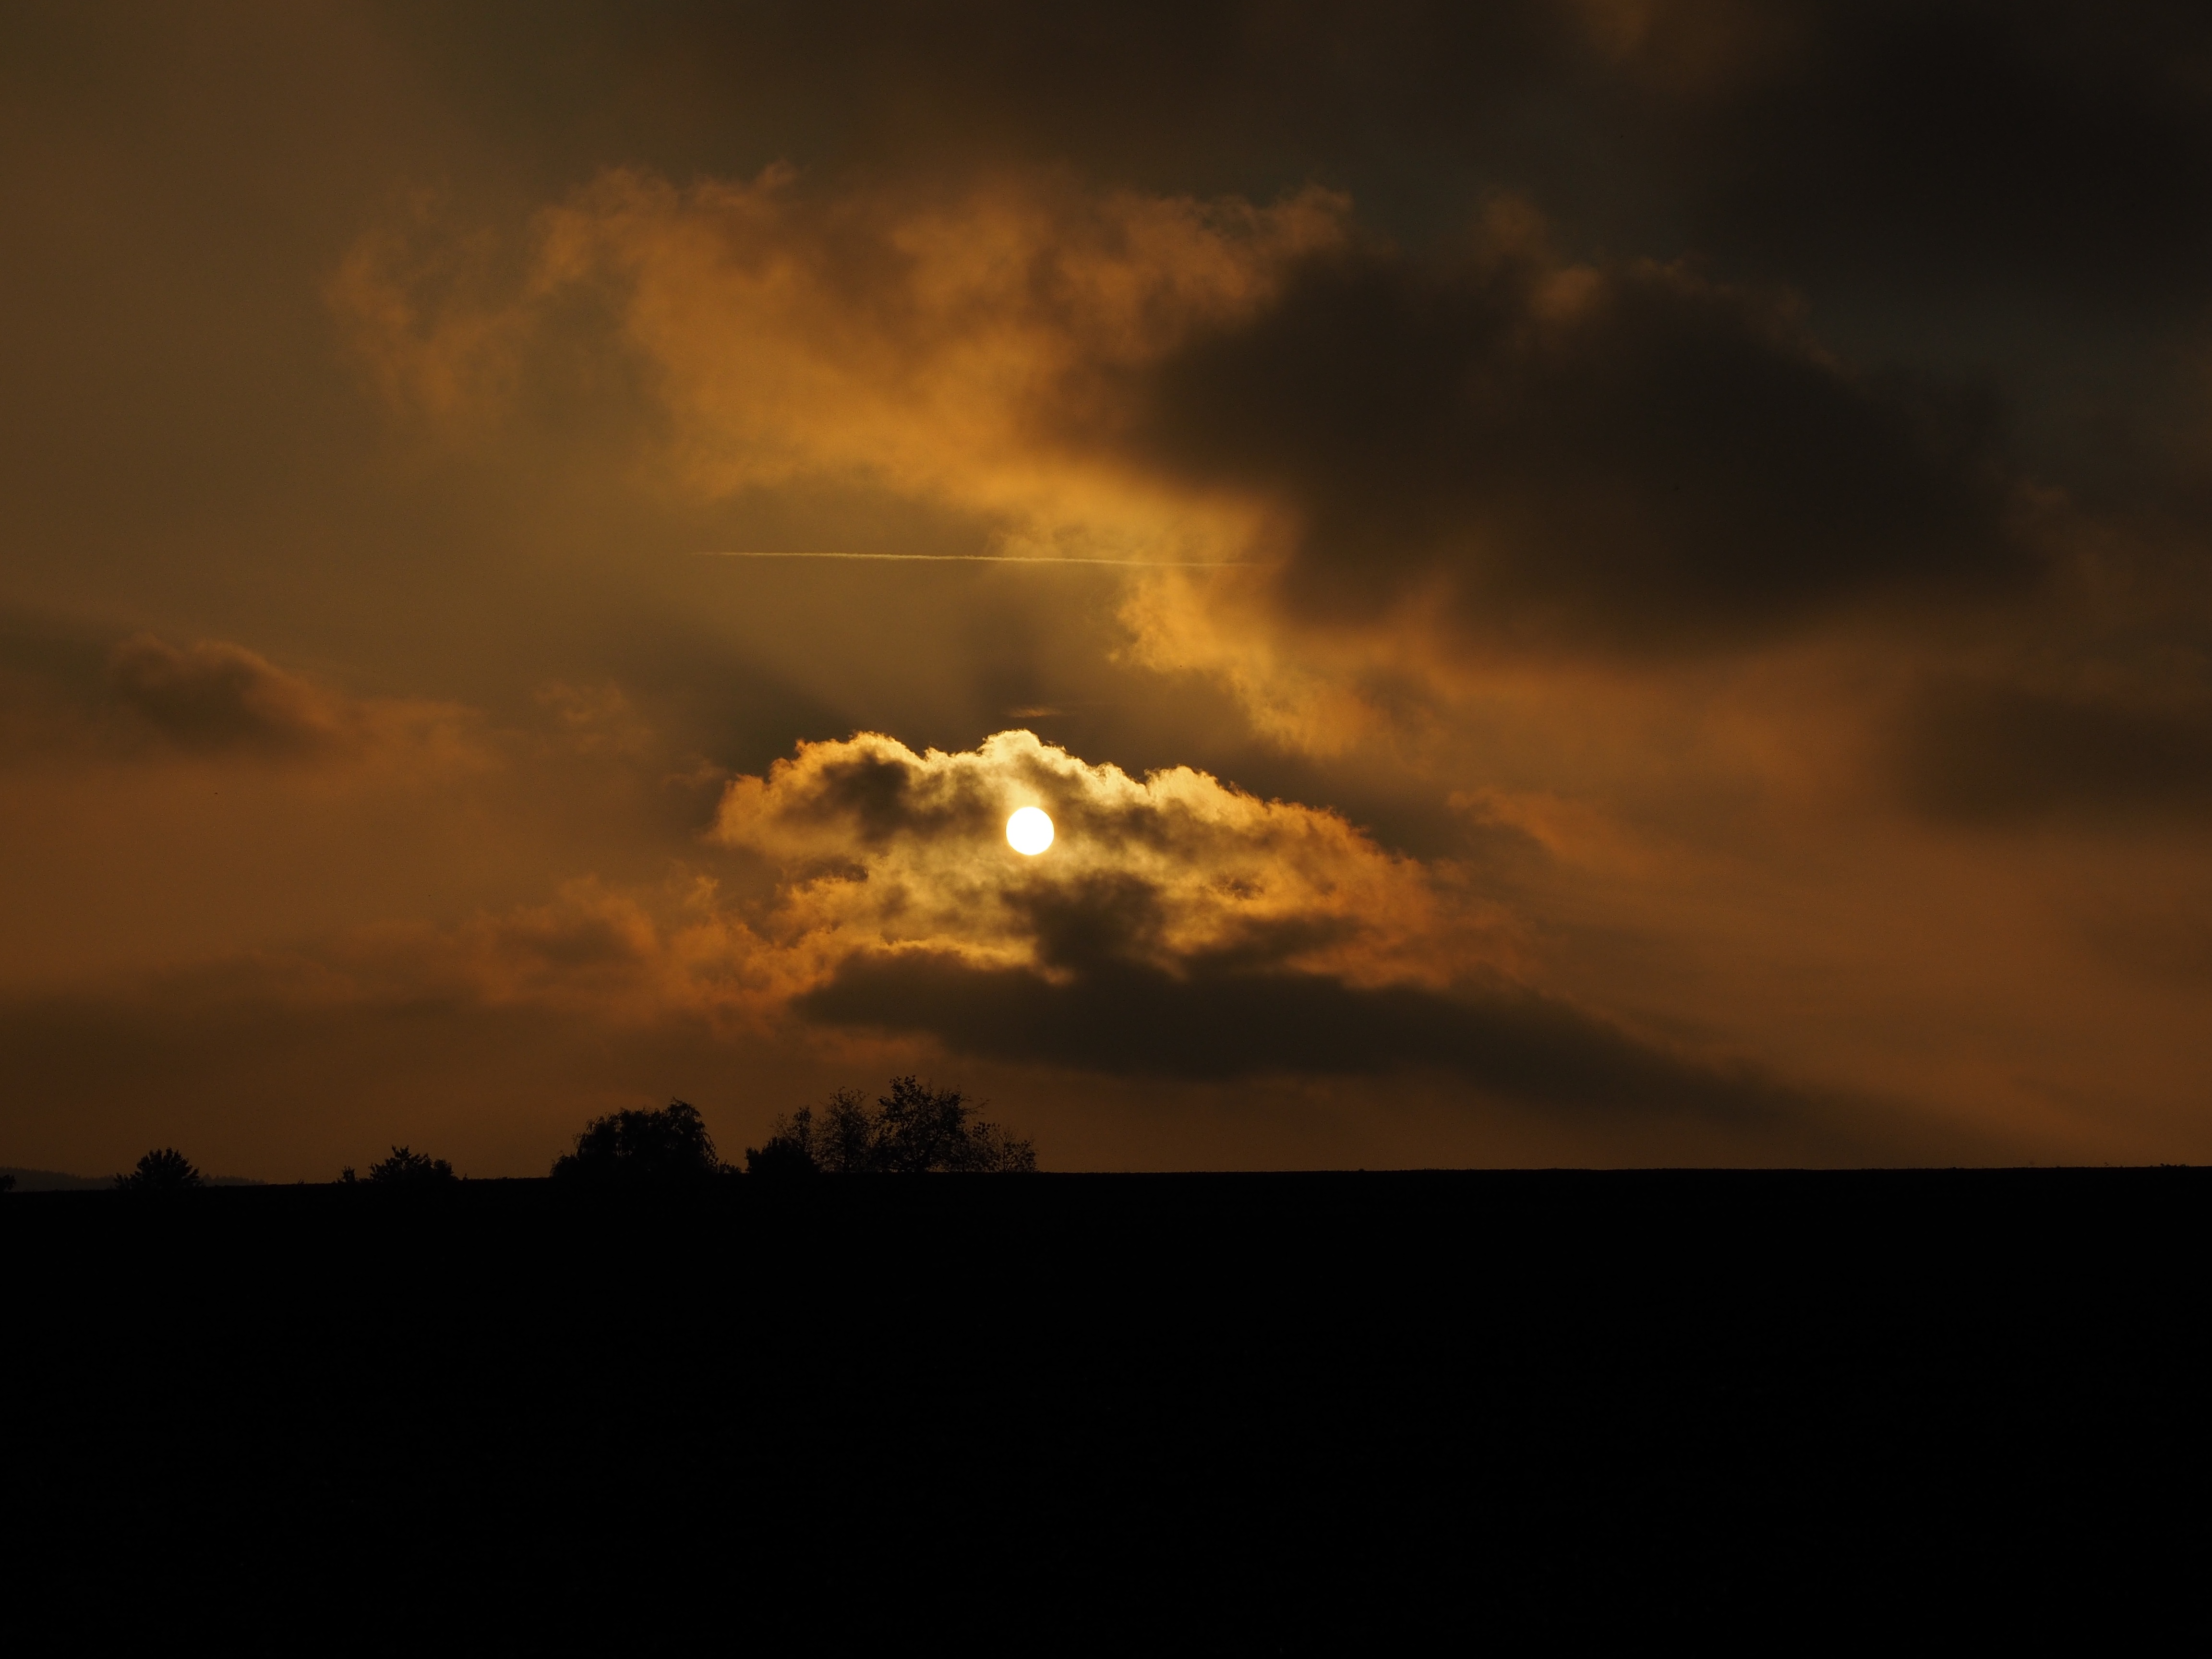
horizon, cloud, sky, sunrise, sunset, field, sunlight, morning, dawn, atmosphere, dusk, evening, weather, cumulus, darkness, climate, afterglow, meteorological phenomenon, red sky at morning